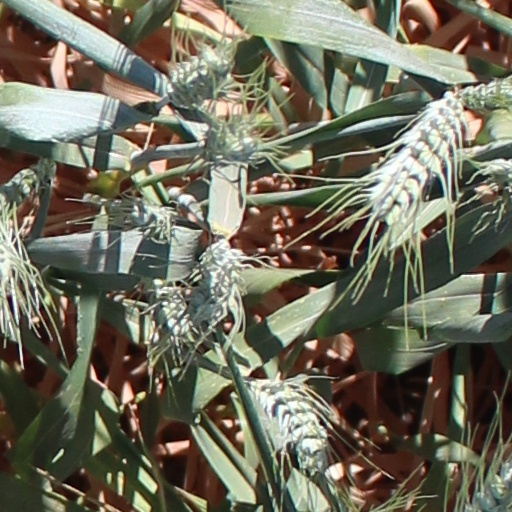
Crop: wheat